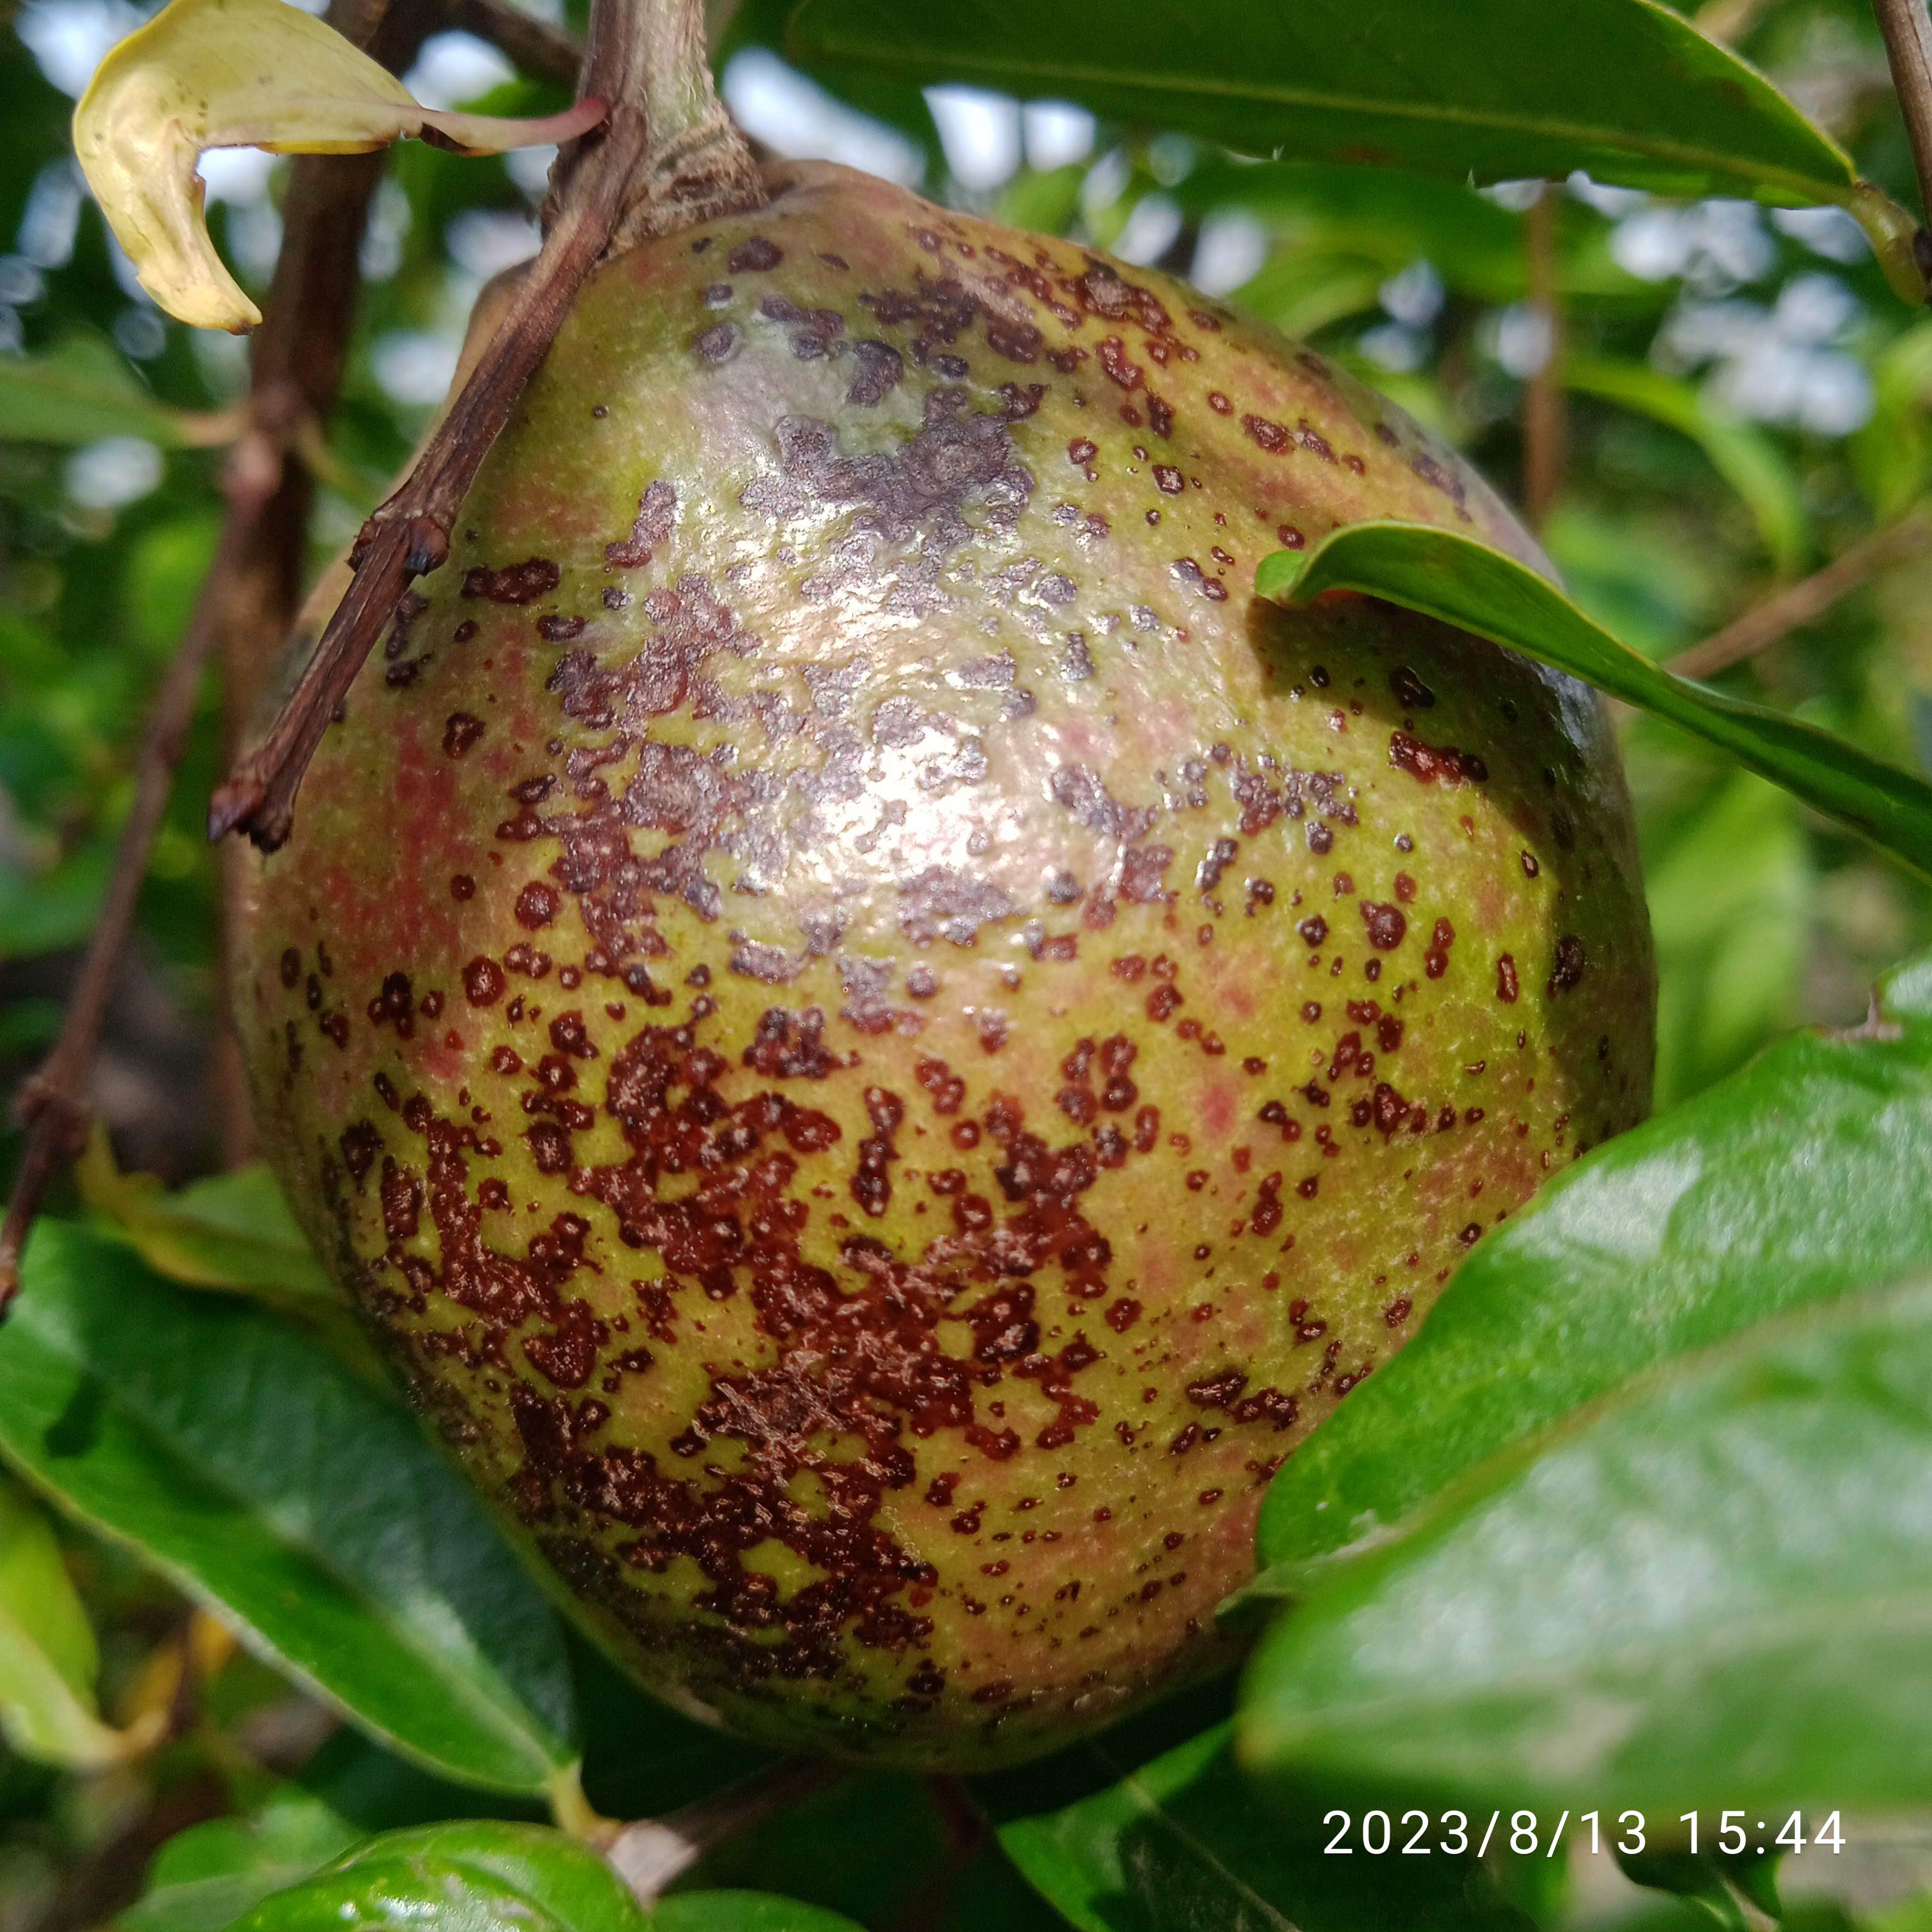
Label: Cercospora